Bullet Hole

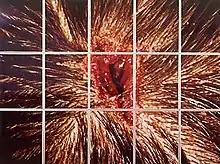
Mat Collishaw "Bullet Hole", 1988.

Bullet Hole is the title of a 1988 artwork by British artist Mat Collishaw. Despite the title, the work is a reproduction of an ice pick wound to the head, appropriated from a pathology manual and blown up over an interlocking grid of fifteen separate framed images that make up one single work. It first went on show in the exhibition Freeze, organized by Damien Hirst.